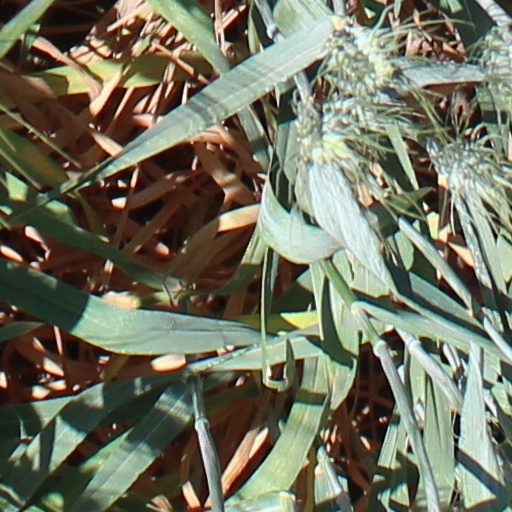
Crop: wheat